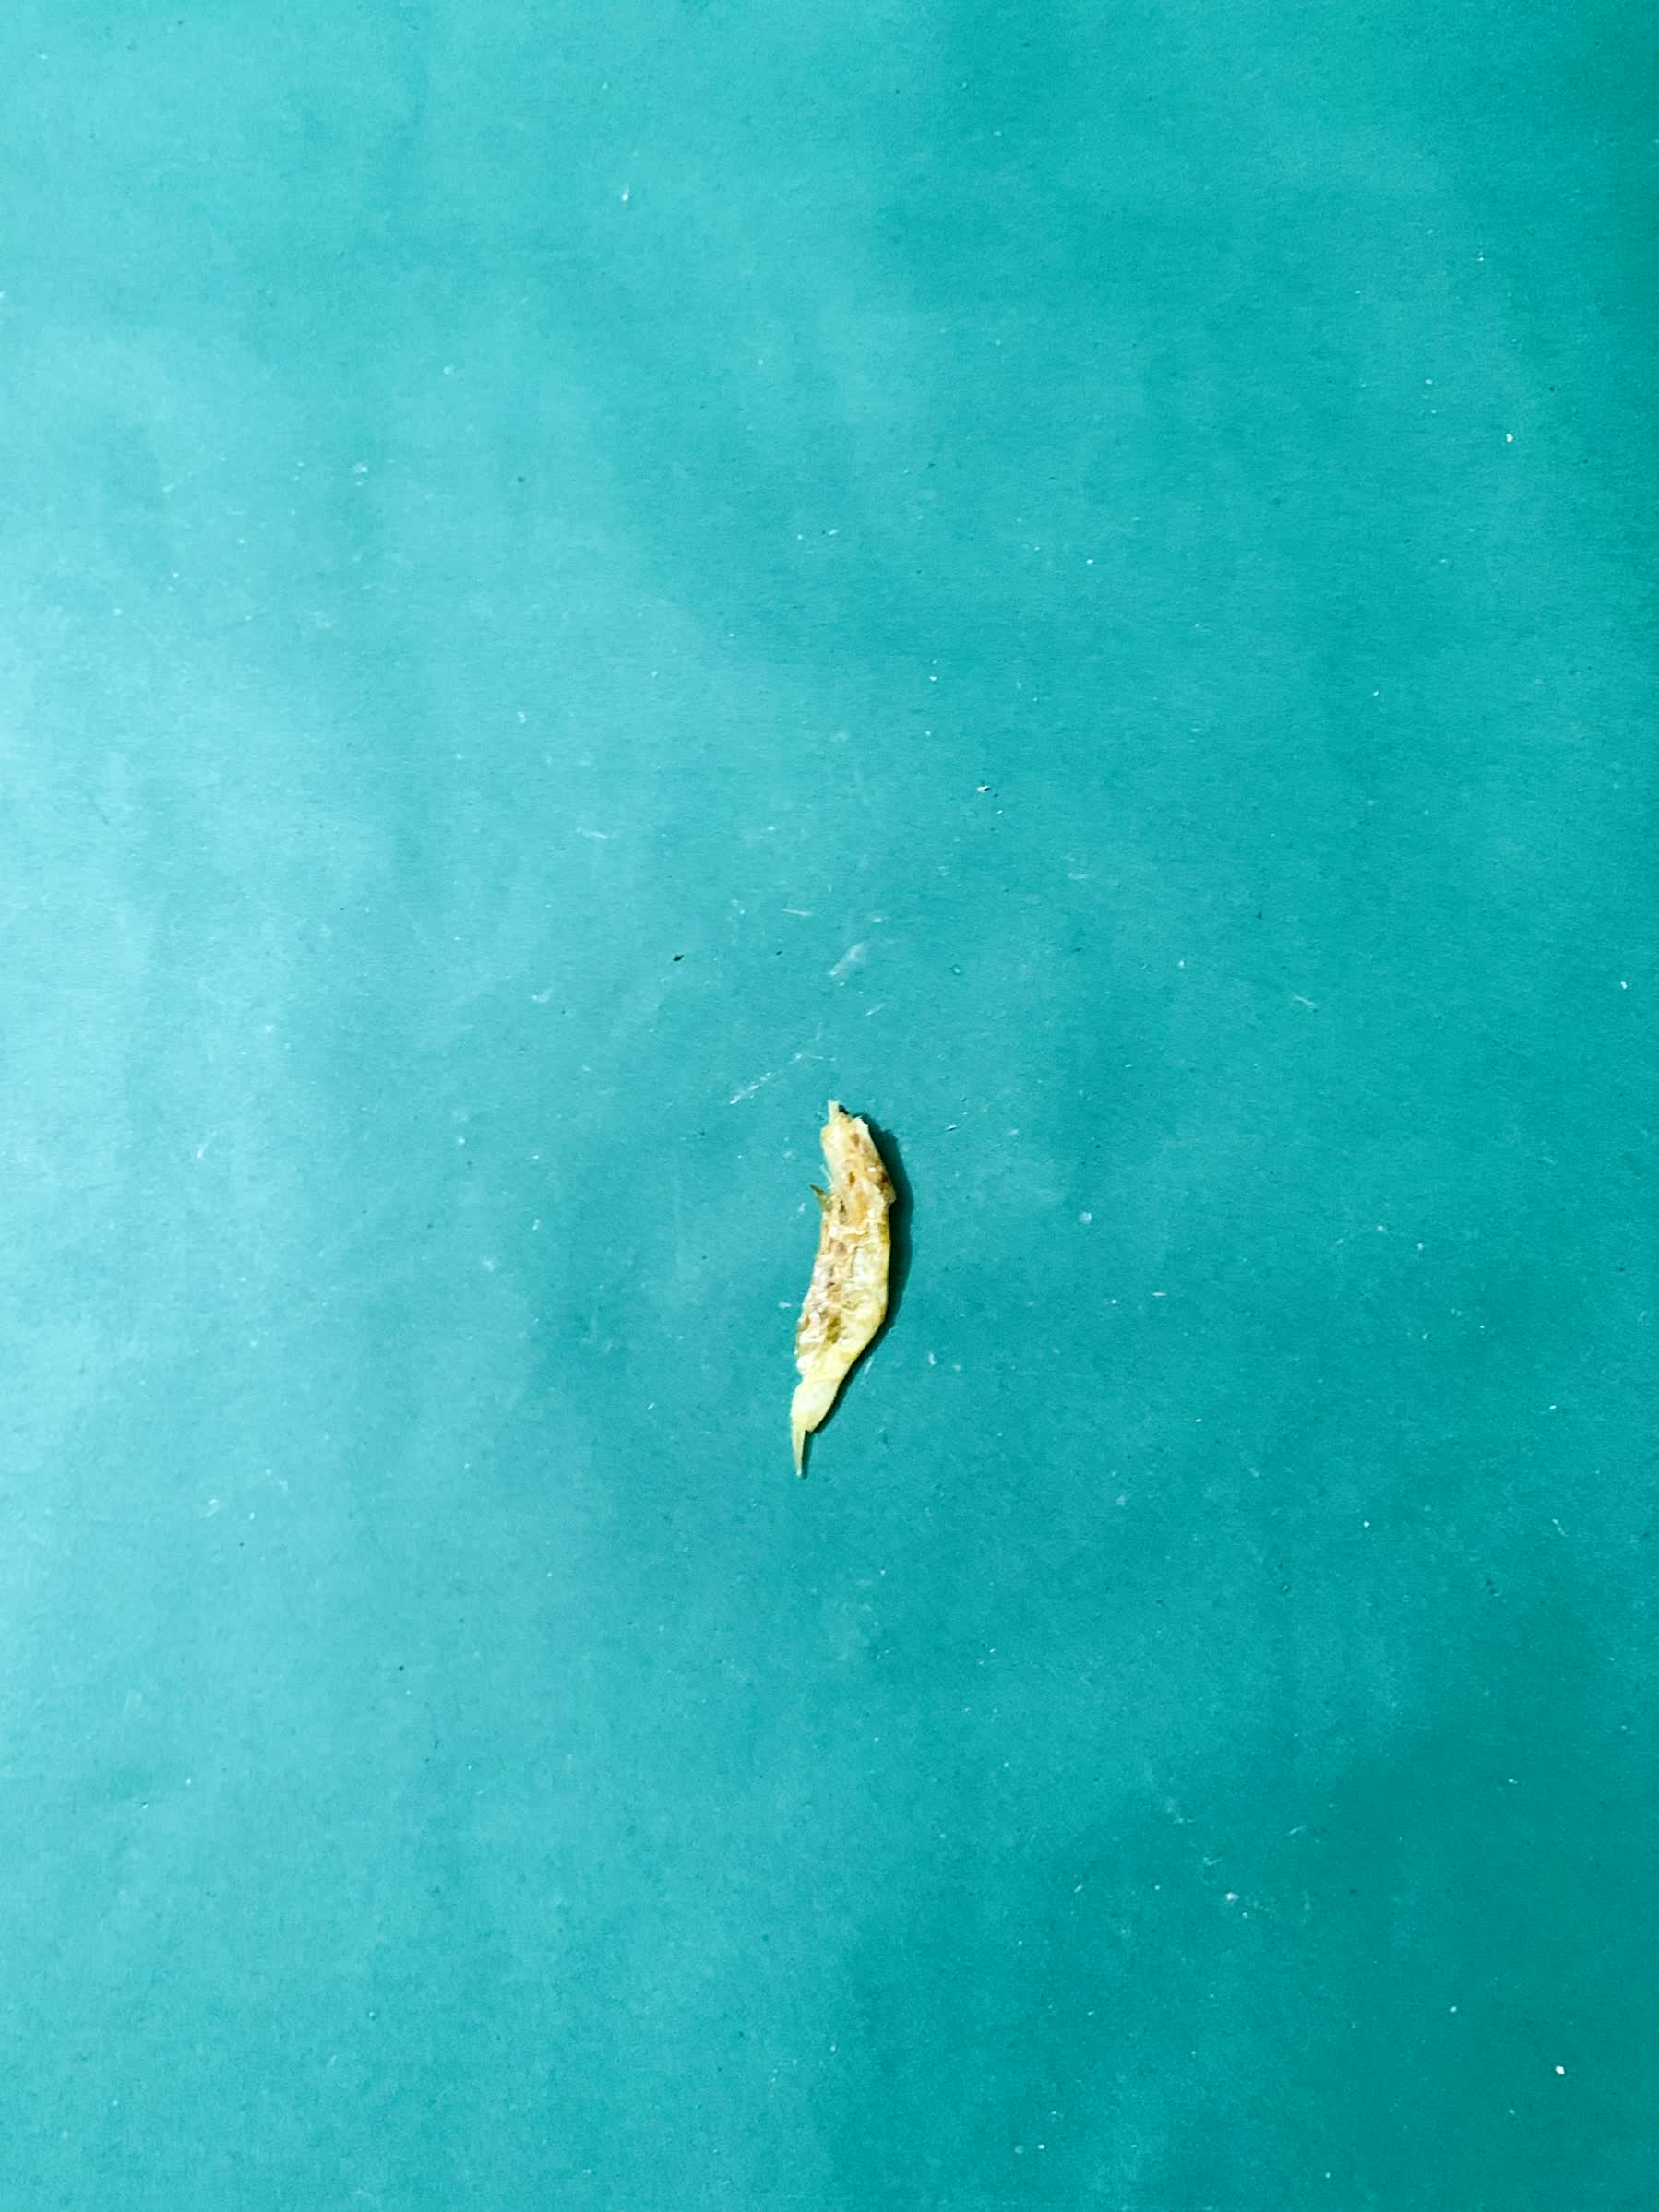
Species: chingri